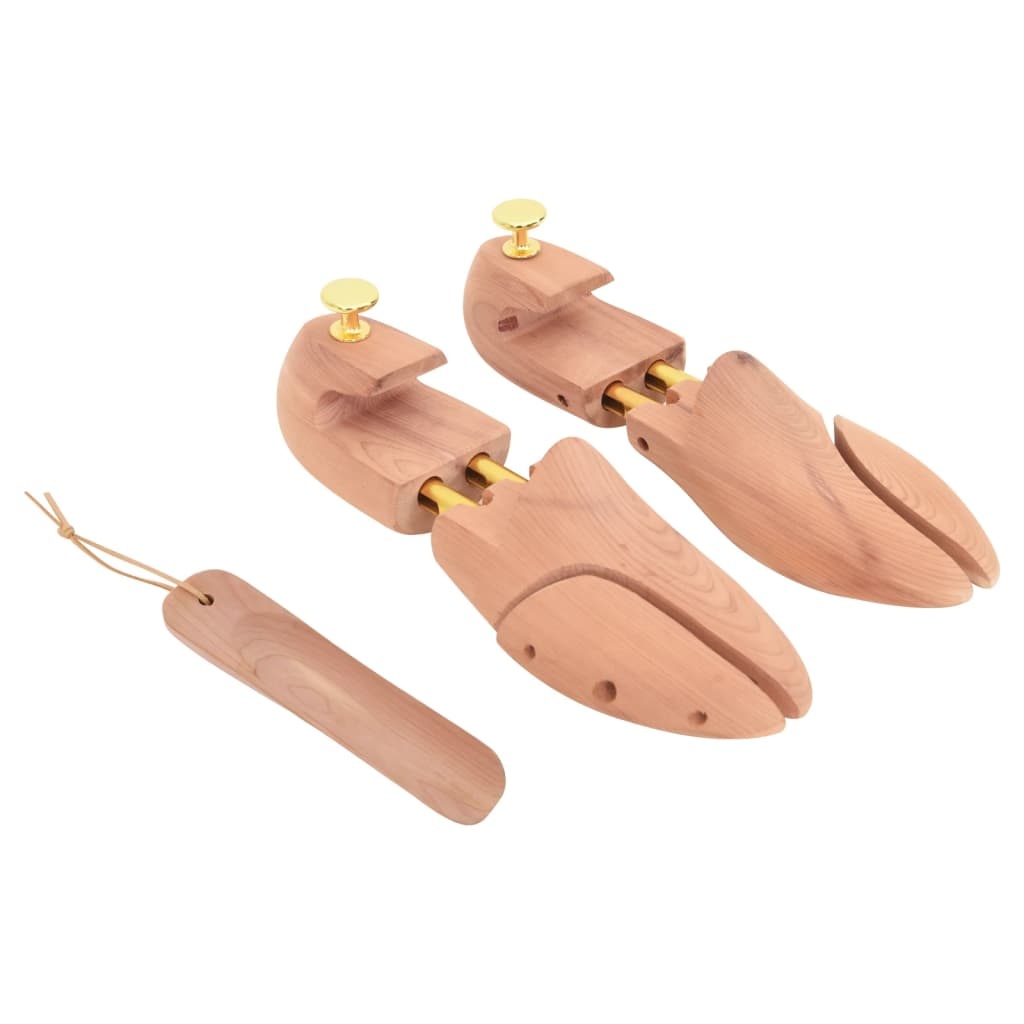
Vidaxl schoenspanner met schoenlepel eu 42-43 massief cederhout
Deze schoenspanners zijn speciaal ontworpen om je schoenen te verlengen en te verbreden. Hiermee worden je schoenen omgetoverd tot een comfortabel en goed passend paar. Massief cederhout: de schoenspanner is gemaakt van natuurlijk cederhout, dat vocht absorbeert, een aangename geur afgeeft en helpt om de vorm van met name leren schoenen te behouden en hun levensduur te verlengen. Op 2 manieren verstelbaar: de houten schoenspanner is in lengte en breedte verstelbaar om perfect in je schoenen te passen. Dankzij de sterke veren in de lengte en het voorvoetgedeelte zorgt de schoenspanner ervoor dat je schoenen perfect in vorm blijven. Handige knop: met de knop op de hiel kun je de stretchers gemakkelijk verwijderen wanneer je de schoenen wilt dragen. Brede toepassing: de schoenspanner kan worden gebruikt voor verschillende lage schoenen, waaronder leren, canvas, sport-, vrijetijds- en bootschoenen. Materiaal: massief cederhout (onbehandeld) Maat (voor heren): EU 42 - 43 (VS 8,5 - 9,5; AU 7,5 - 8,5; VK 7,5 - 8,5) Afmetingen schoenlepel: 15,5 x 4 cm (L x B) Alleen geschikt voor lage schoenen, niet voor schoenen met hakken Levering bevat: 1 x paar schoenspanners 1 x schoenlepel
Brand: vidaXL
Category: Home & Garden > Household Supplies > Shoe Care & Tools > Shoe Trees & Shapers > Shoe Trees